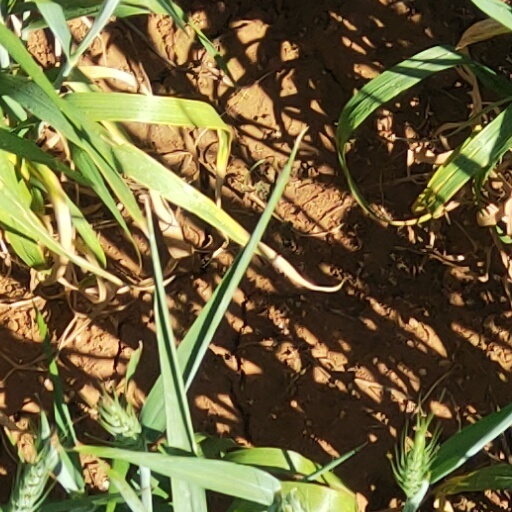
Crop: wheat